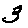
Label: 3